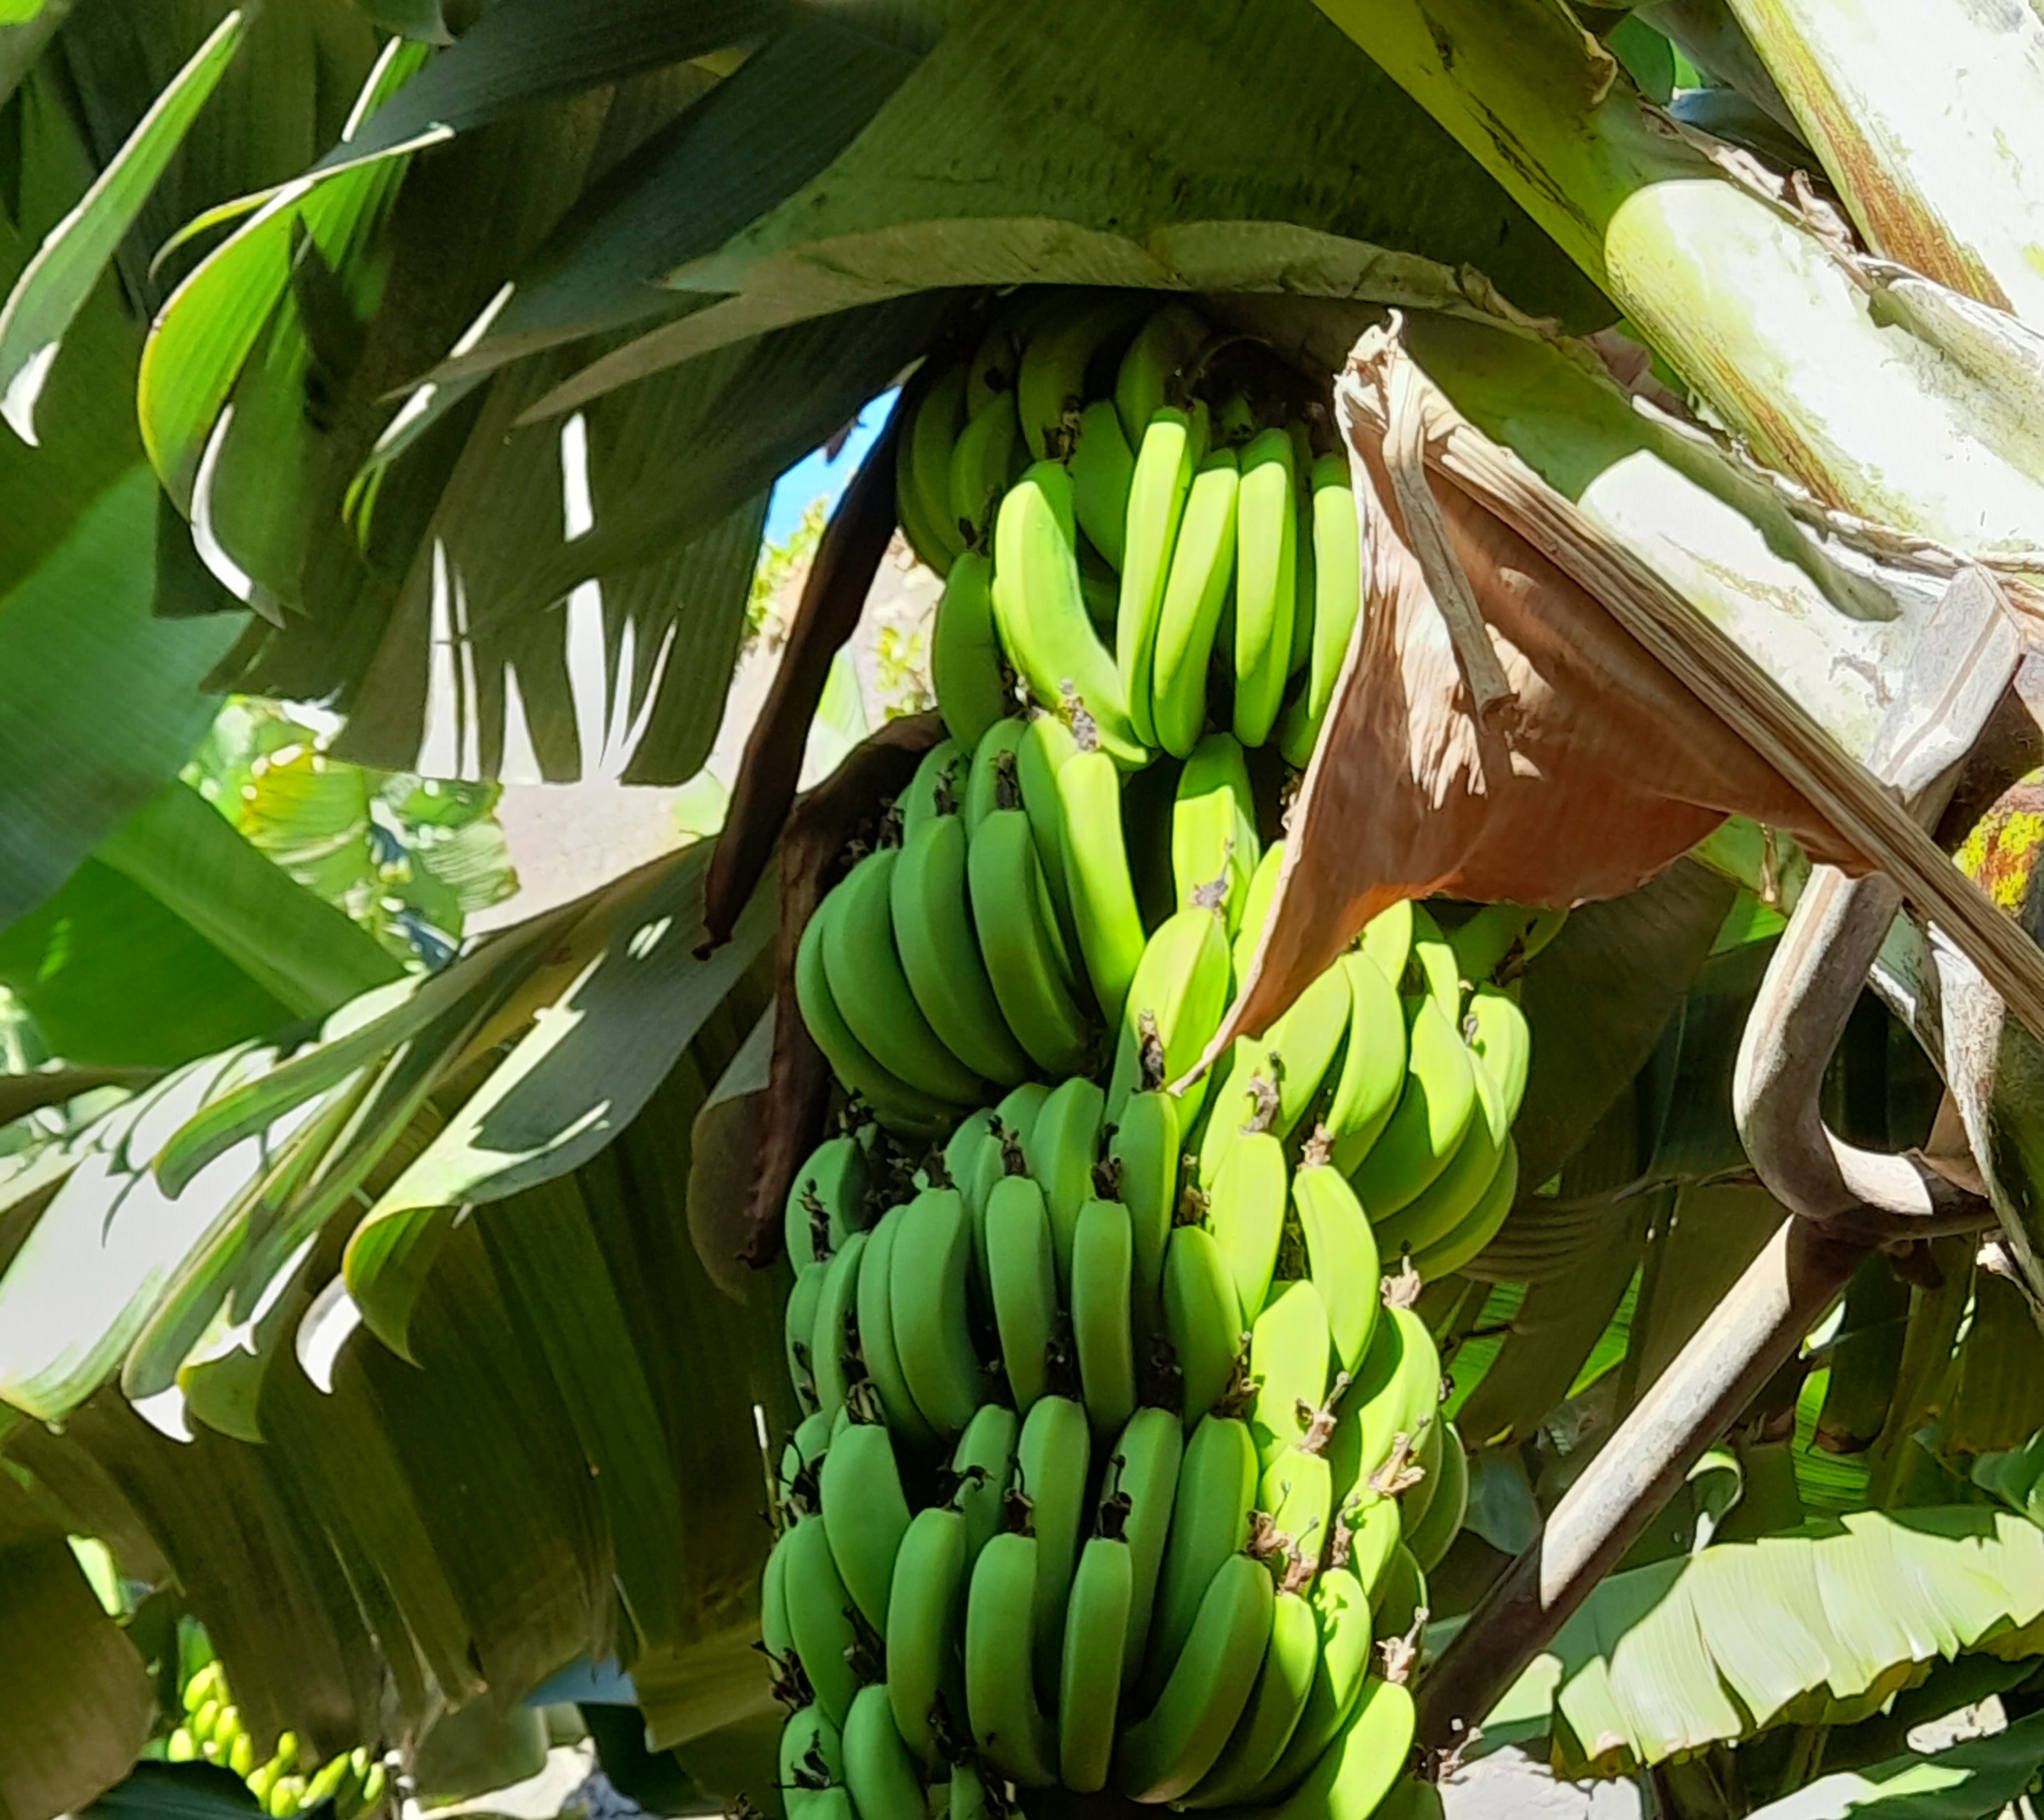
Label: Keep